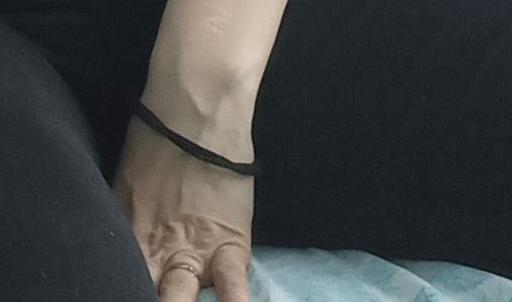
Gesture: no_gesture